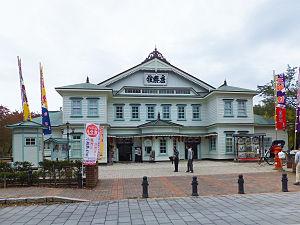
La liste des localités adhérant à l'association Les Plus Beaux Villages du Japon rassemble tous les bourgs et villages membres depuis sa création en 2005.